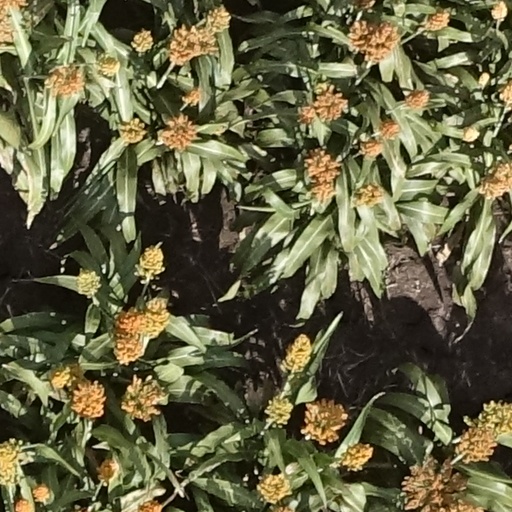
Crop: sorghum